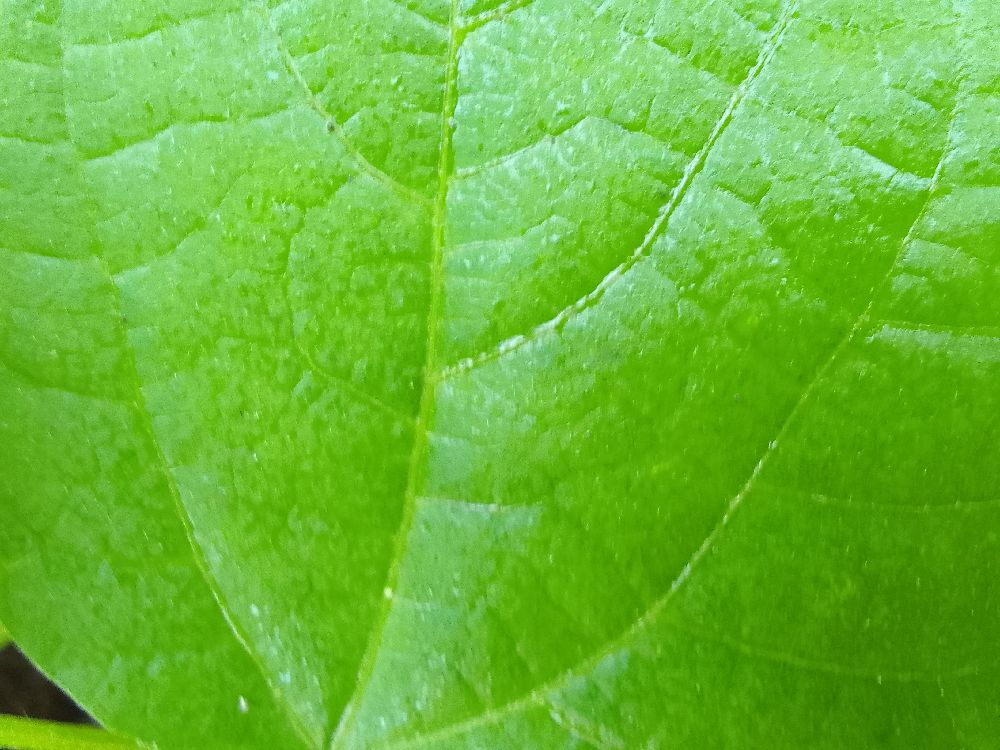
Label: healthy